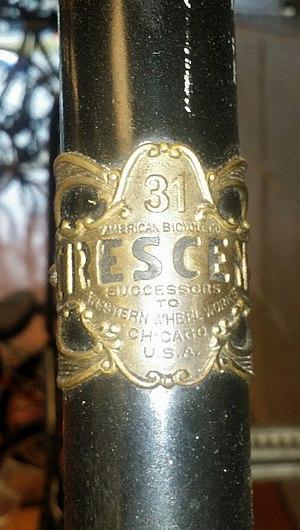
Cette liste des fabricants de bicyclettes liste toutes les entreprises qui fabriquent des bicyclettes.